Leander Starr Jameson

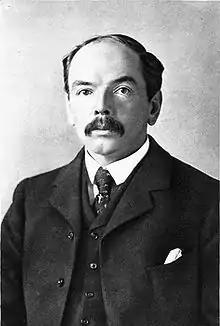

Sir Leander Starr Jameson, 1st Baronet, (9 February 1853 – 26 November 1917), also known as Starr Jameson, was a British colonial politician, who was best known for his involvement in the ill-fated Jameson Raid.